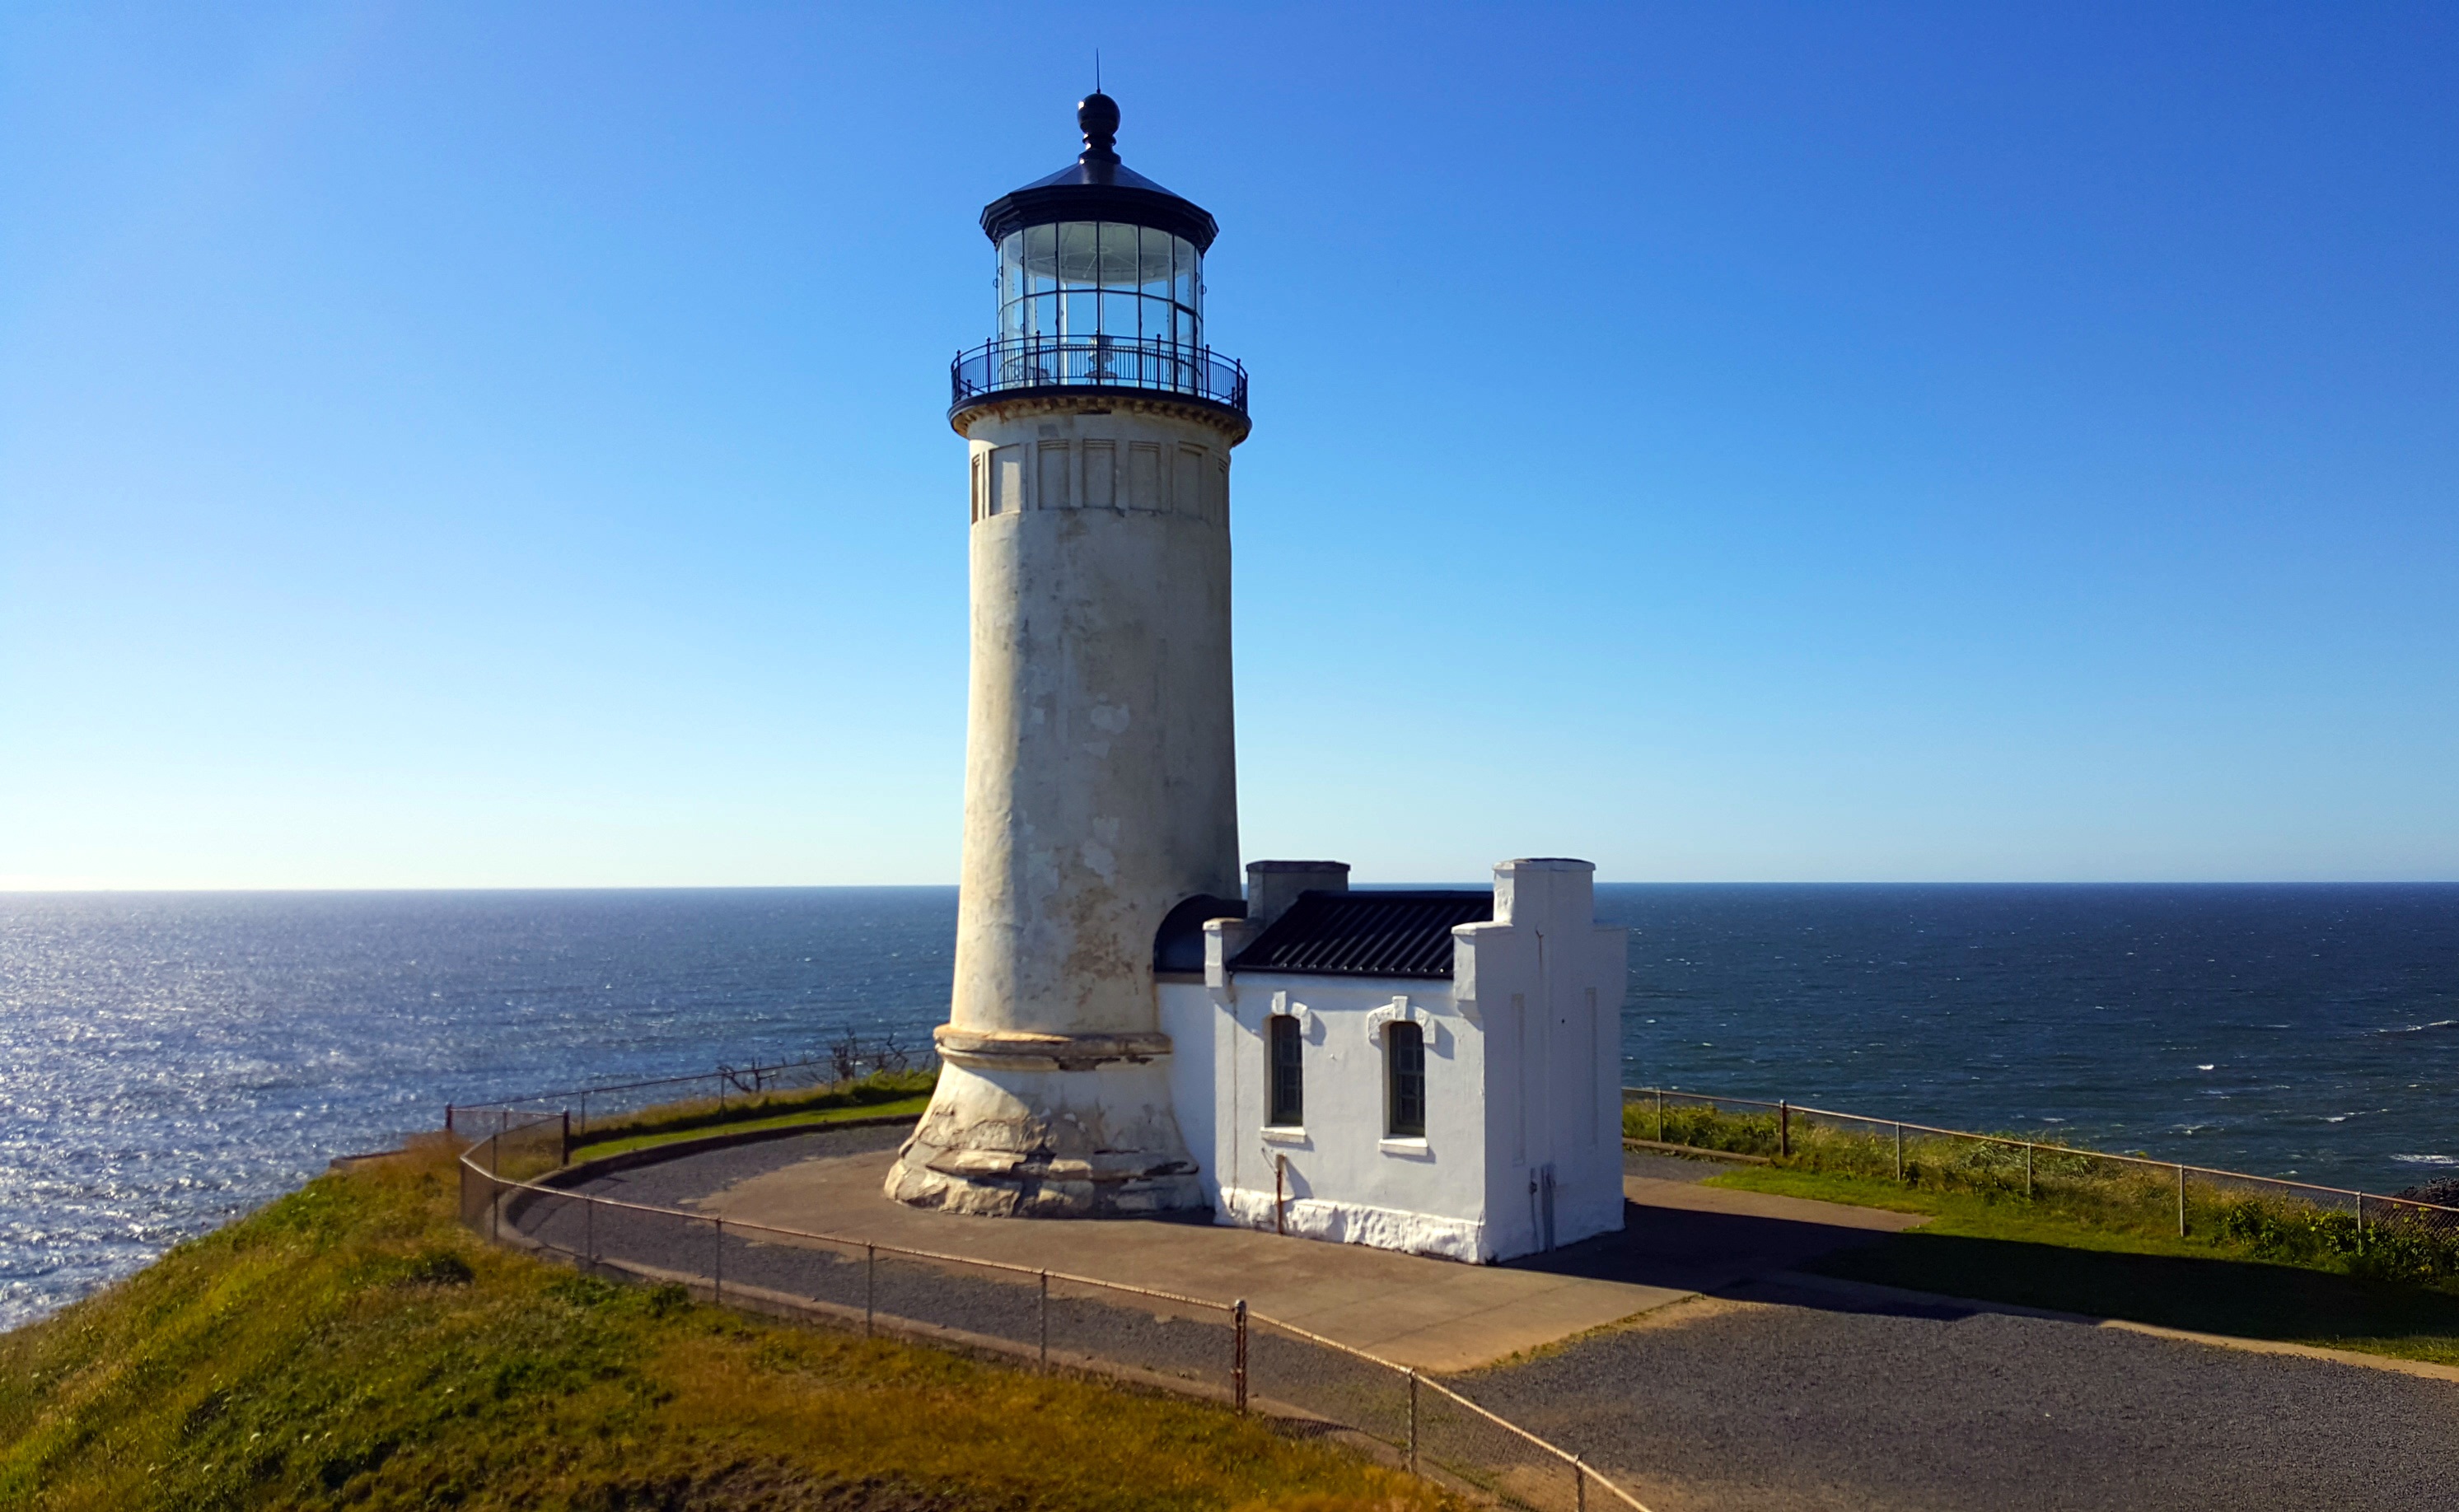
sea, coast, water, outdoor, ocean, light, lighthouse, sky, building, tower, america, landmark, blue, light house, pacific, cape, pacific ocean, oregon coast